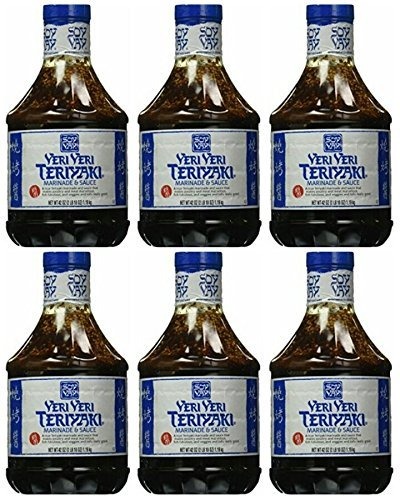
Item Name: Soy Vay Marinade & Sauce, Veri Veri Teriyaki (42 Ounce) (6 Pack)
Product Description: Soy Vay Veri Veri Teriyaki Marinade and Sauce 42 oz. Bottle (Pack of 6) by Soy Vay
Value: 252.0
Unit: Fl Oz

Price: 28.67